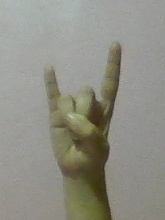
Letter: la